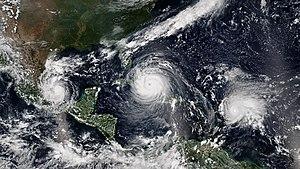
La saison cyclonique 2017 dans l'océan Atlantique nord devait s'étendre officiellement du 1ᵉʳ juin au 30 novembre 2017 selon la définition de l'Organisation météorologique mondiale. Elle fait partie de la série de catastrophes environnementales de l'été 2017. C'est la première année que le National Hurricane Center américain a commencé à émettre des avis et avertissements pour des « cyclones tropicaux potentiels », des perturbations qui n'ont pas encore atteint au moins le stade de dépressions tropicales mais qui ont une probabilité élevée de le devenir et qui peuvent causer des effets importants aux terres dans les 48 heures suivantes. Les avis pour ces tempêtes potentielles auront le même contenu que les avis normaux mais incluront la probabilité de développement.